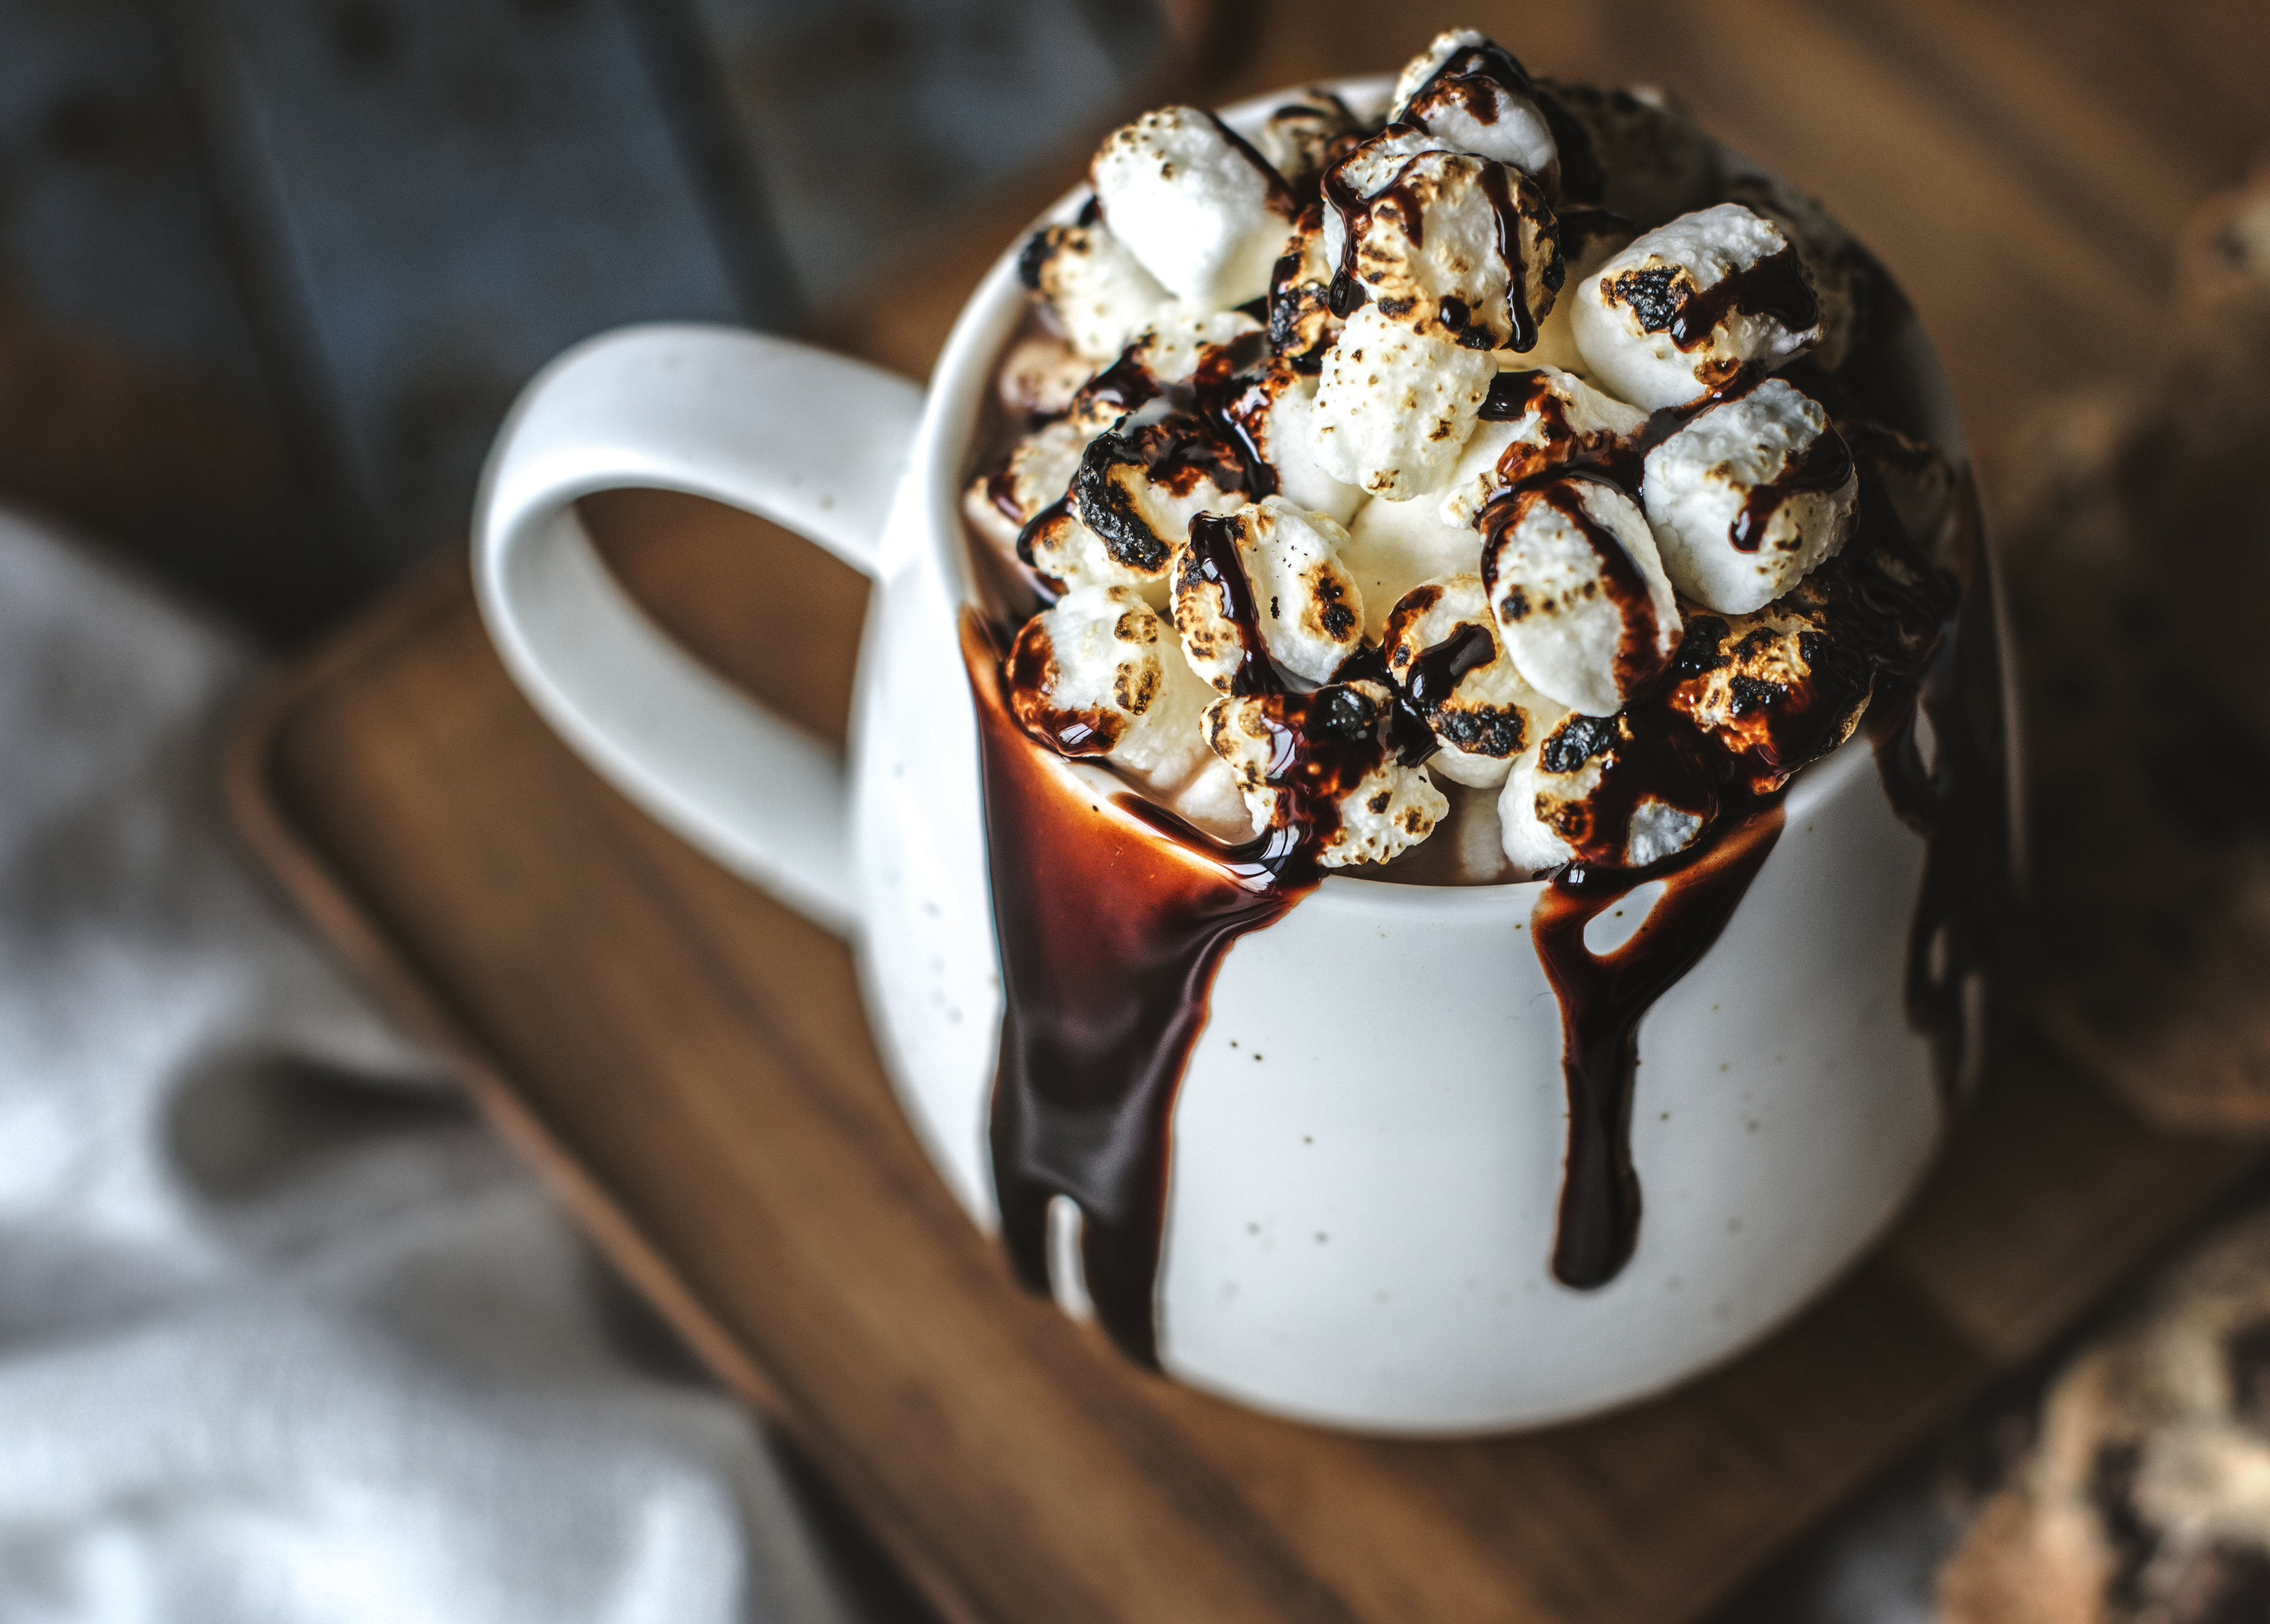
beverage, brown, cacao, chocolate, chocolate syrup, christmas, closeup, coco, cocoa, cold, cookies, cozy, cream, cup, delicious, dessert, drink, flavor, food photography, holiday, homemade, hot, hot chocolate, macro, marshmallows, melting, mug, relaxation, season, snacks, sweet, syrup, tasty, traditional, wallpaper, warm, winter, yummy, sundae, ice cream, food, frozen dessert, affogato, whipped cream, dairy product, toppings, mocaccino, pudding